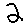
Label: 2